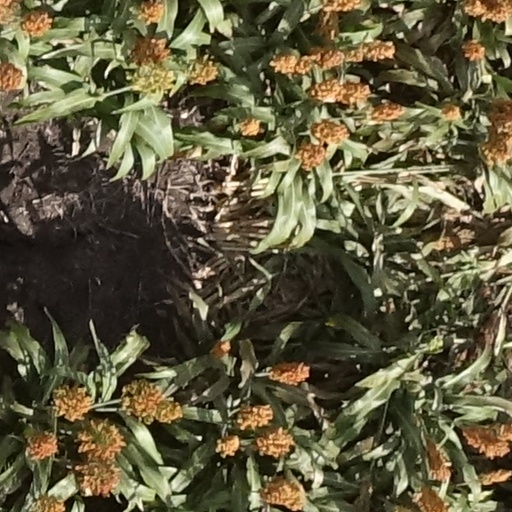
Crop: sorghum